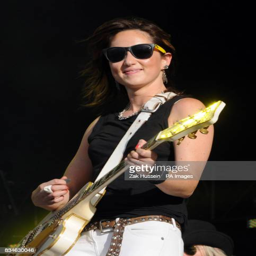
artist performs on the main stage during day